Margherita of Savoy

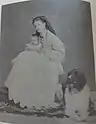
Queen Margherita and Prince Victor Emmanuel

Margherita signed the wedding contract with her first cousin, Umberto, Prince of Piedmont, on 21 April 1868 in the ballroom of the royal palace in Turin, followed the next day by one civilian and one religious wedding ceremony. After the wedding, the crown prince couple settled in Naples. On 11 November 1869, Margherita gave birth to Victor Emmanuel, Prince of Naples, later Victor Emmanuel III of Italy, in Capodimonte in Naples. The relationship between Margherita and Umberto was not a success in regards to personal feelings; before their wedding, Umberto was already involved in an affair with his long-term lover, Eugenia Attendolo Bolognini, and two years after their wedding, the couple reportedly discontinued their marital relations. Their son was therefore to remain their only child; however, they never made their personal separation known to the public, and their relationship was in other aspects quite amiable: Margherita and Umberto worked together harmoniously as colleagues, Umberto even relying on her politically.